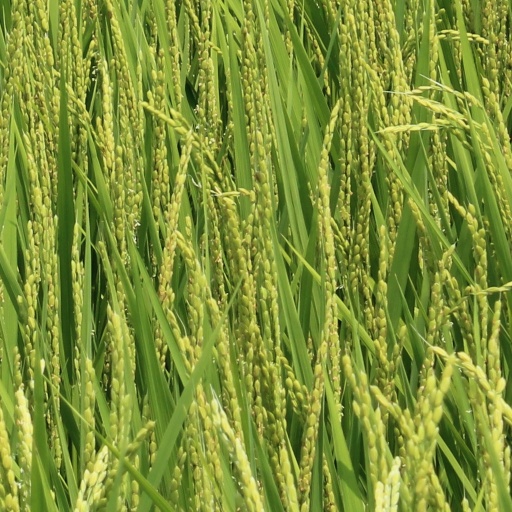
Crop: rice